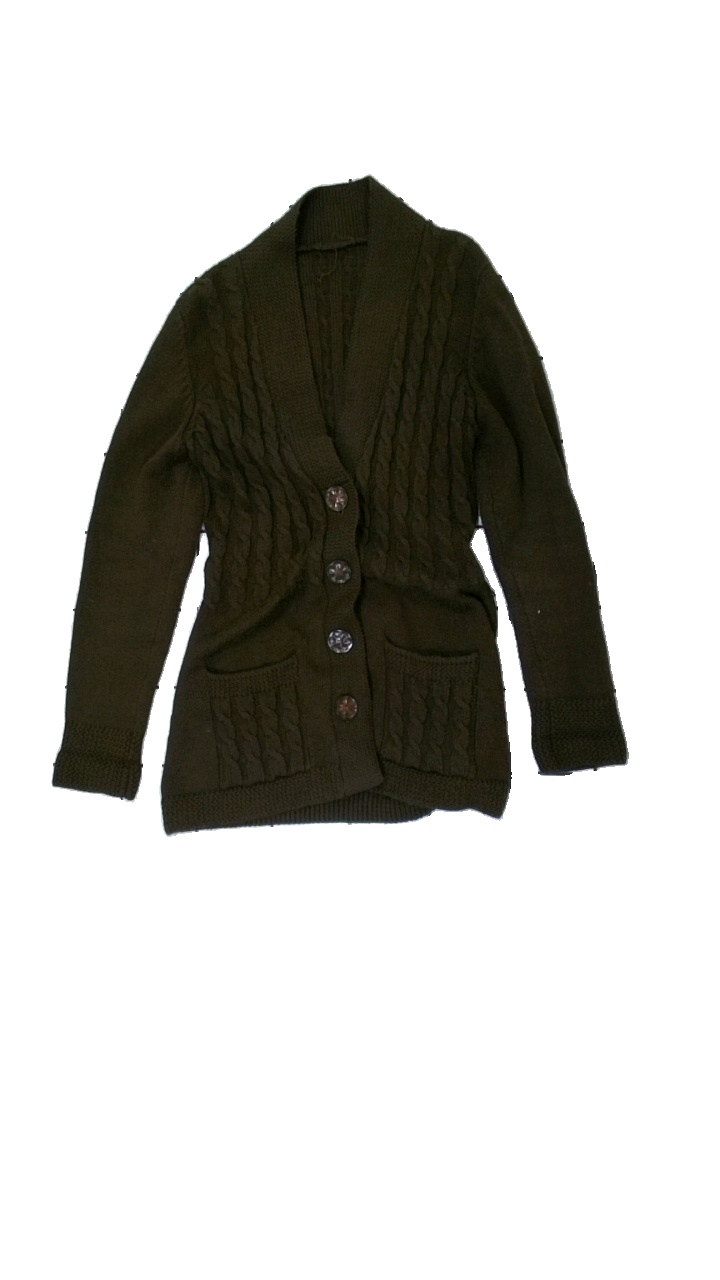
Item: Cardigan (Ladies)
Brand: Missing
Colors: Brown
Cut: Regular
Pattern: Other
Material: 63% Acryl 37% Wool
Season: All
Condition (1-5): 3
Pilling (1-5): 1
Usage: Export
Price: <50